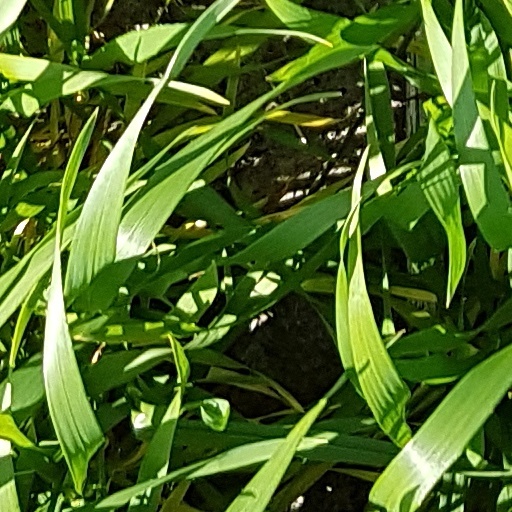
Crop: wheat